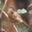
Label: bird